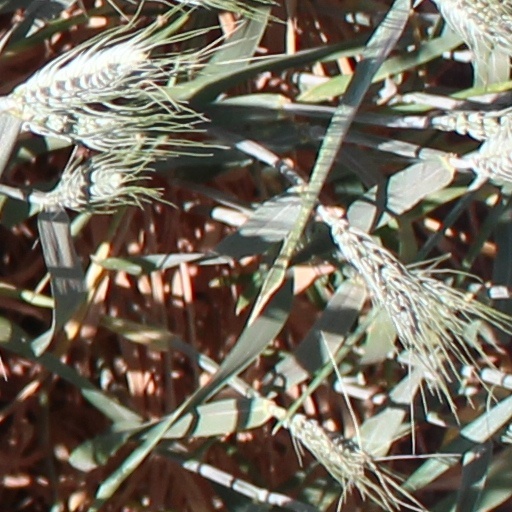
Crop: wheat